Battle of Buna–Gona: Allied forces and order of battle

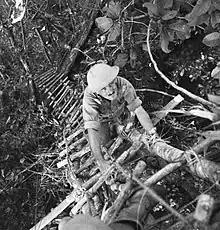
Flat terrain and thick vegetation made it a challenge to find suitable vantage points from which to direct fire. AWM013856

Vasey wrote of the pressure being applied: "For weeks and weeks now I have been trying to make bricks without straw, which in itself is bad enough, but which is made much worse when others believe you have the straw."